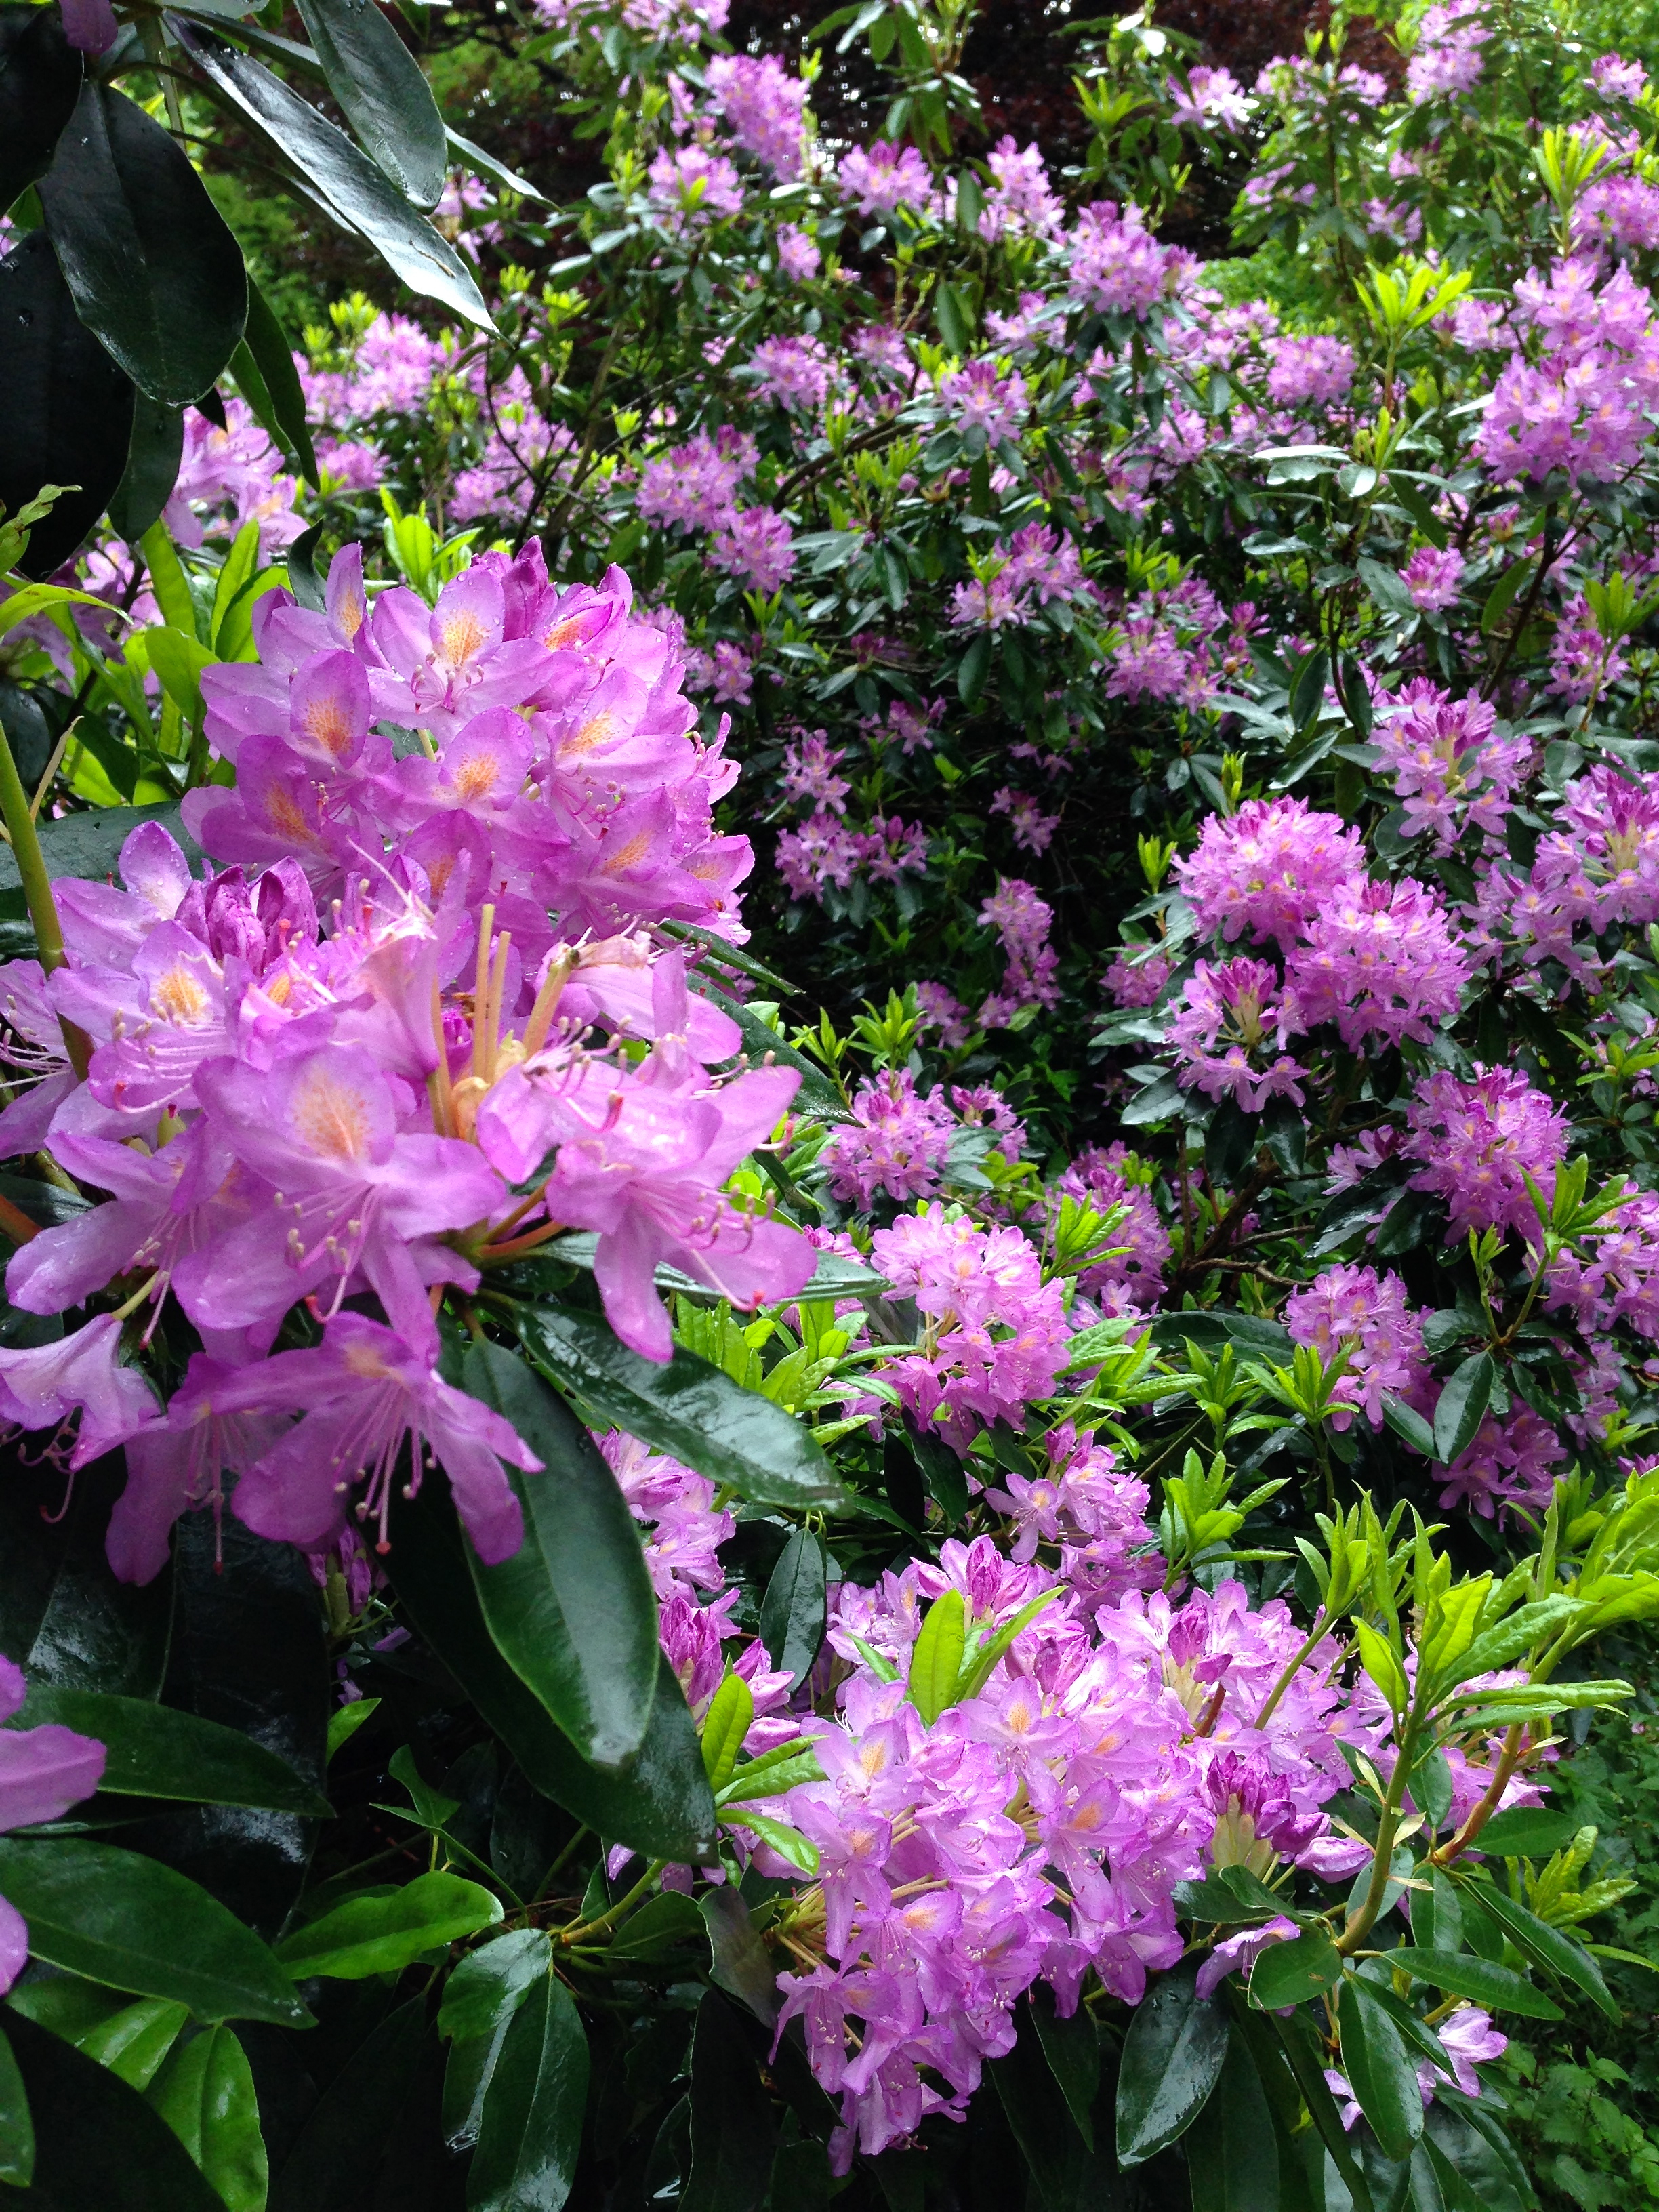
blossom, plant, flower, bush, botany, garden, flora, holland, netherlands, shrub, rhododendron, wassenaar, flowering, iphone5, azalea, flowering plant, woody plant, land plant